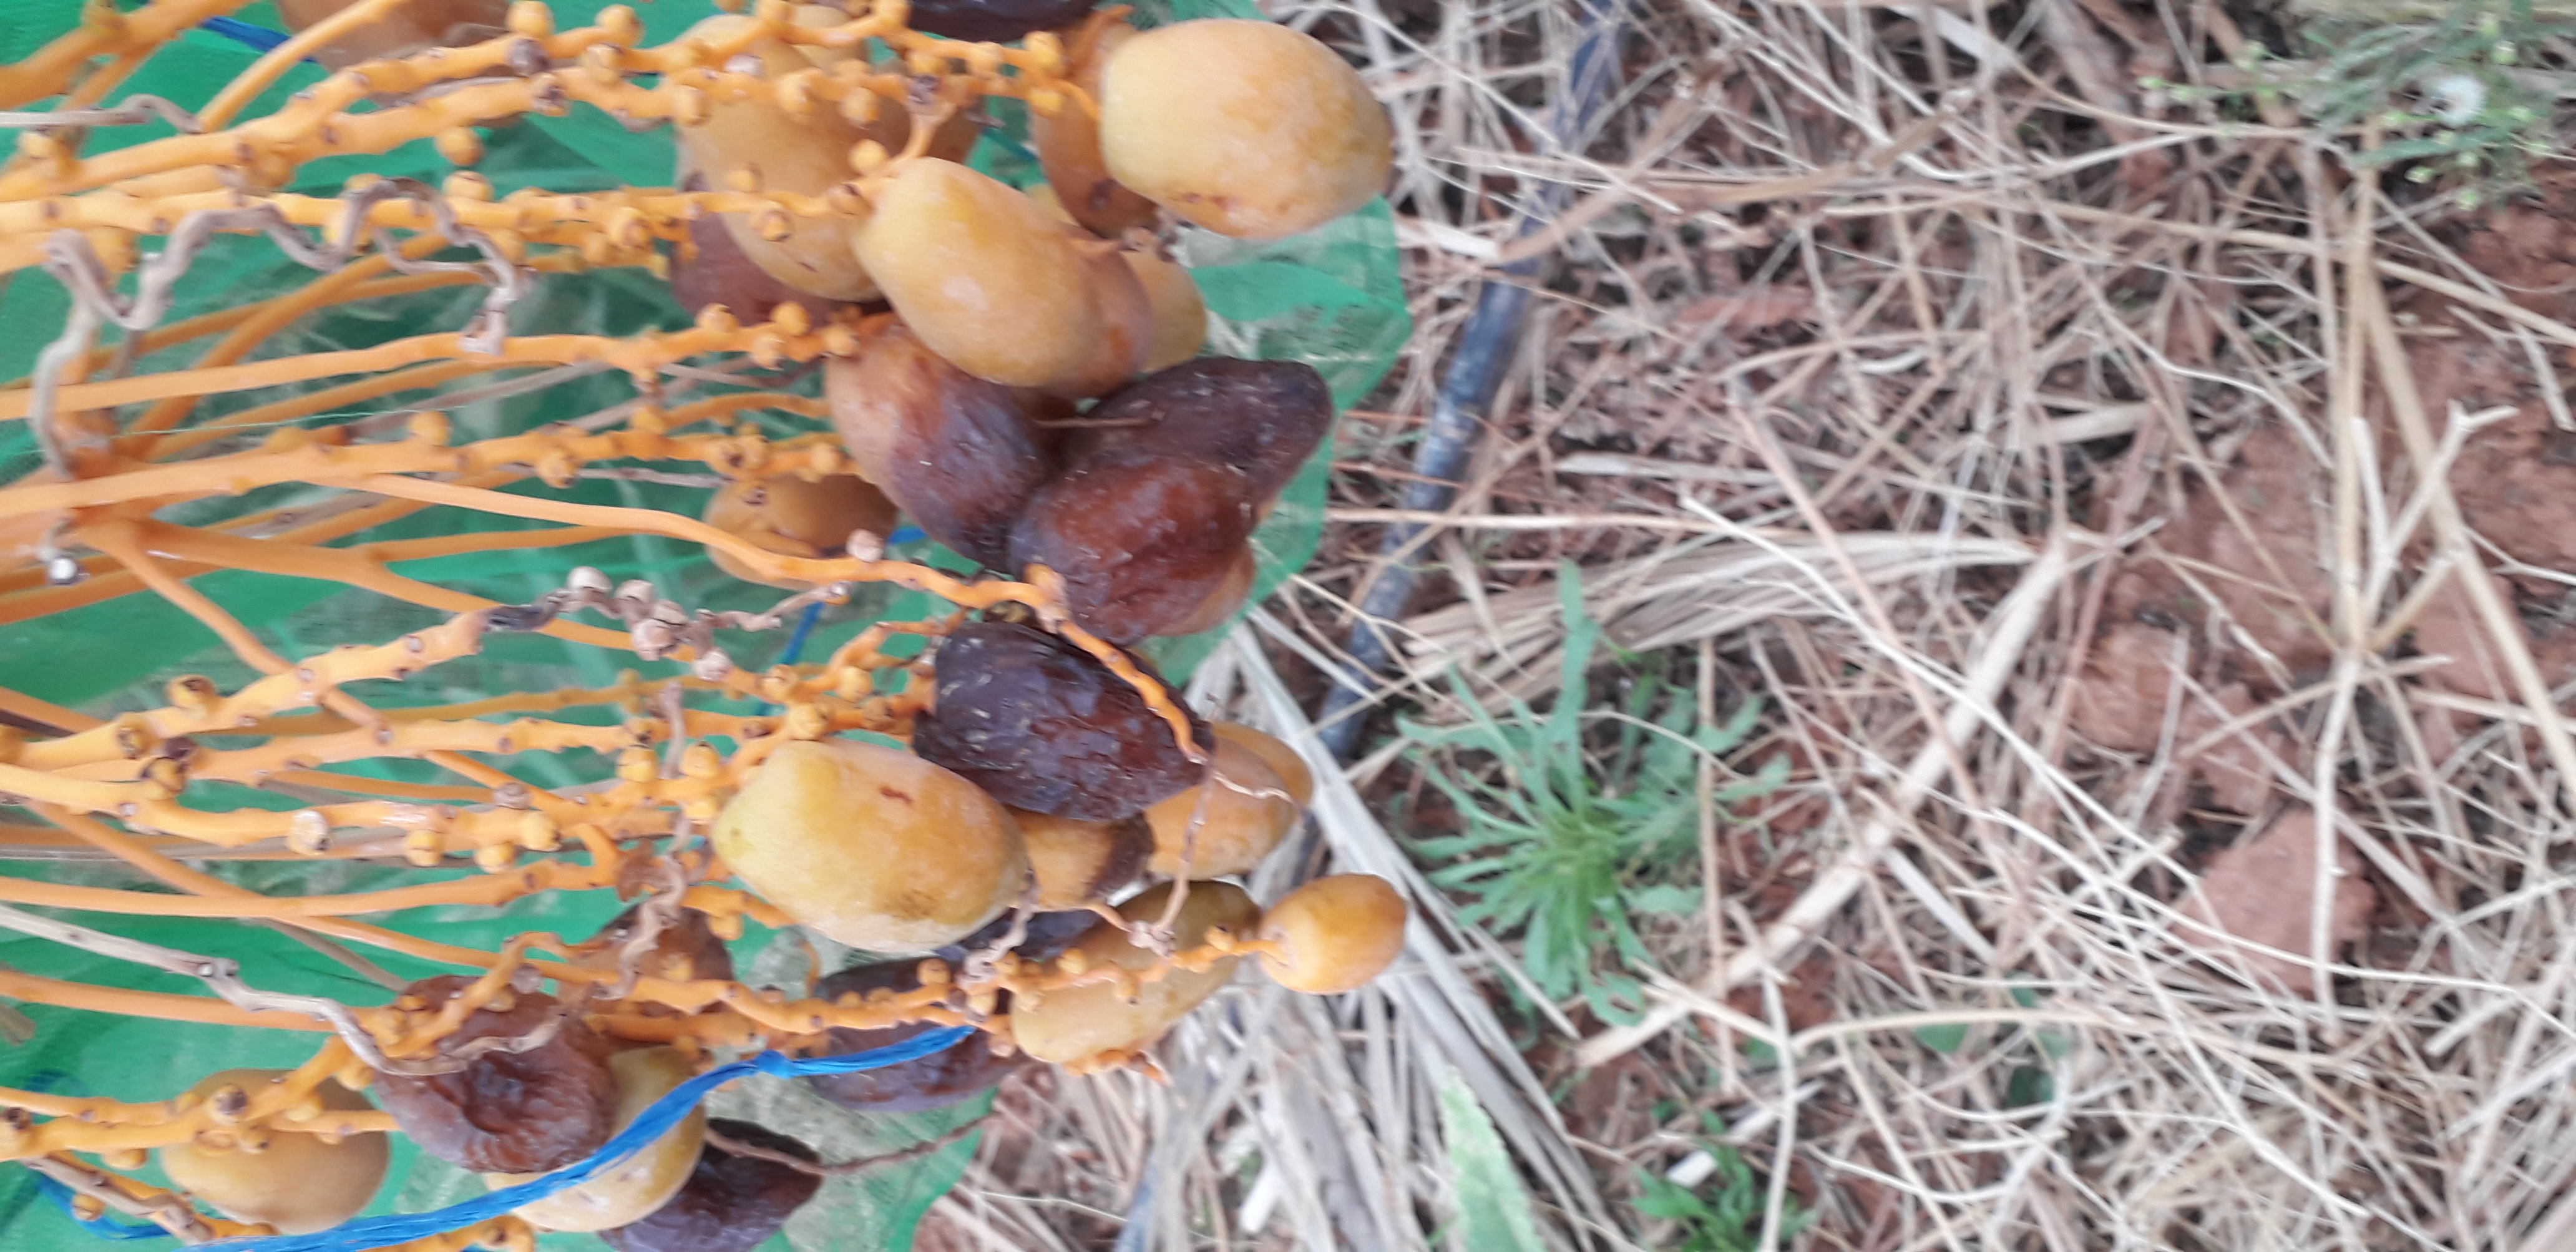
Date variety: Boumajhoul